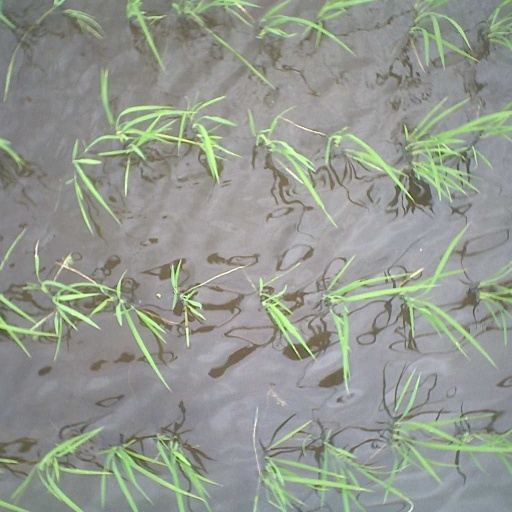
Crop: rice